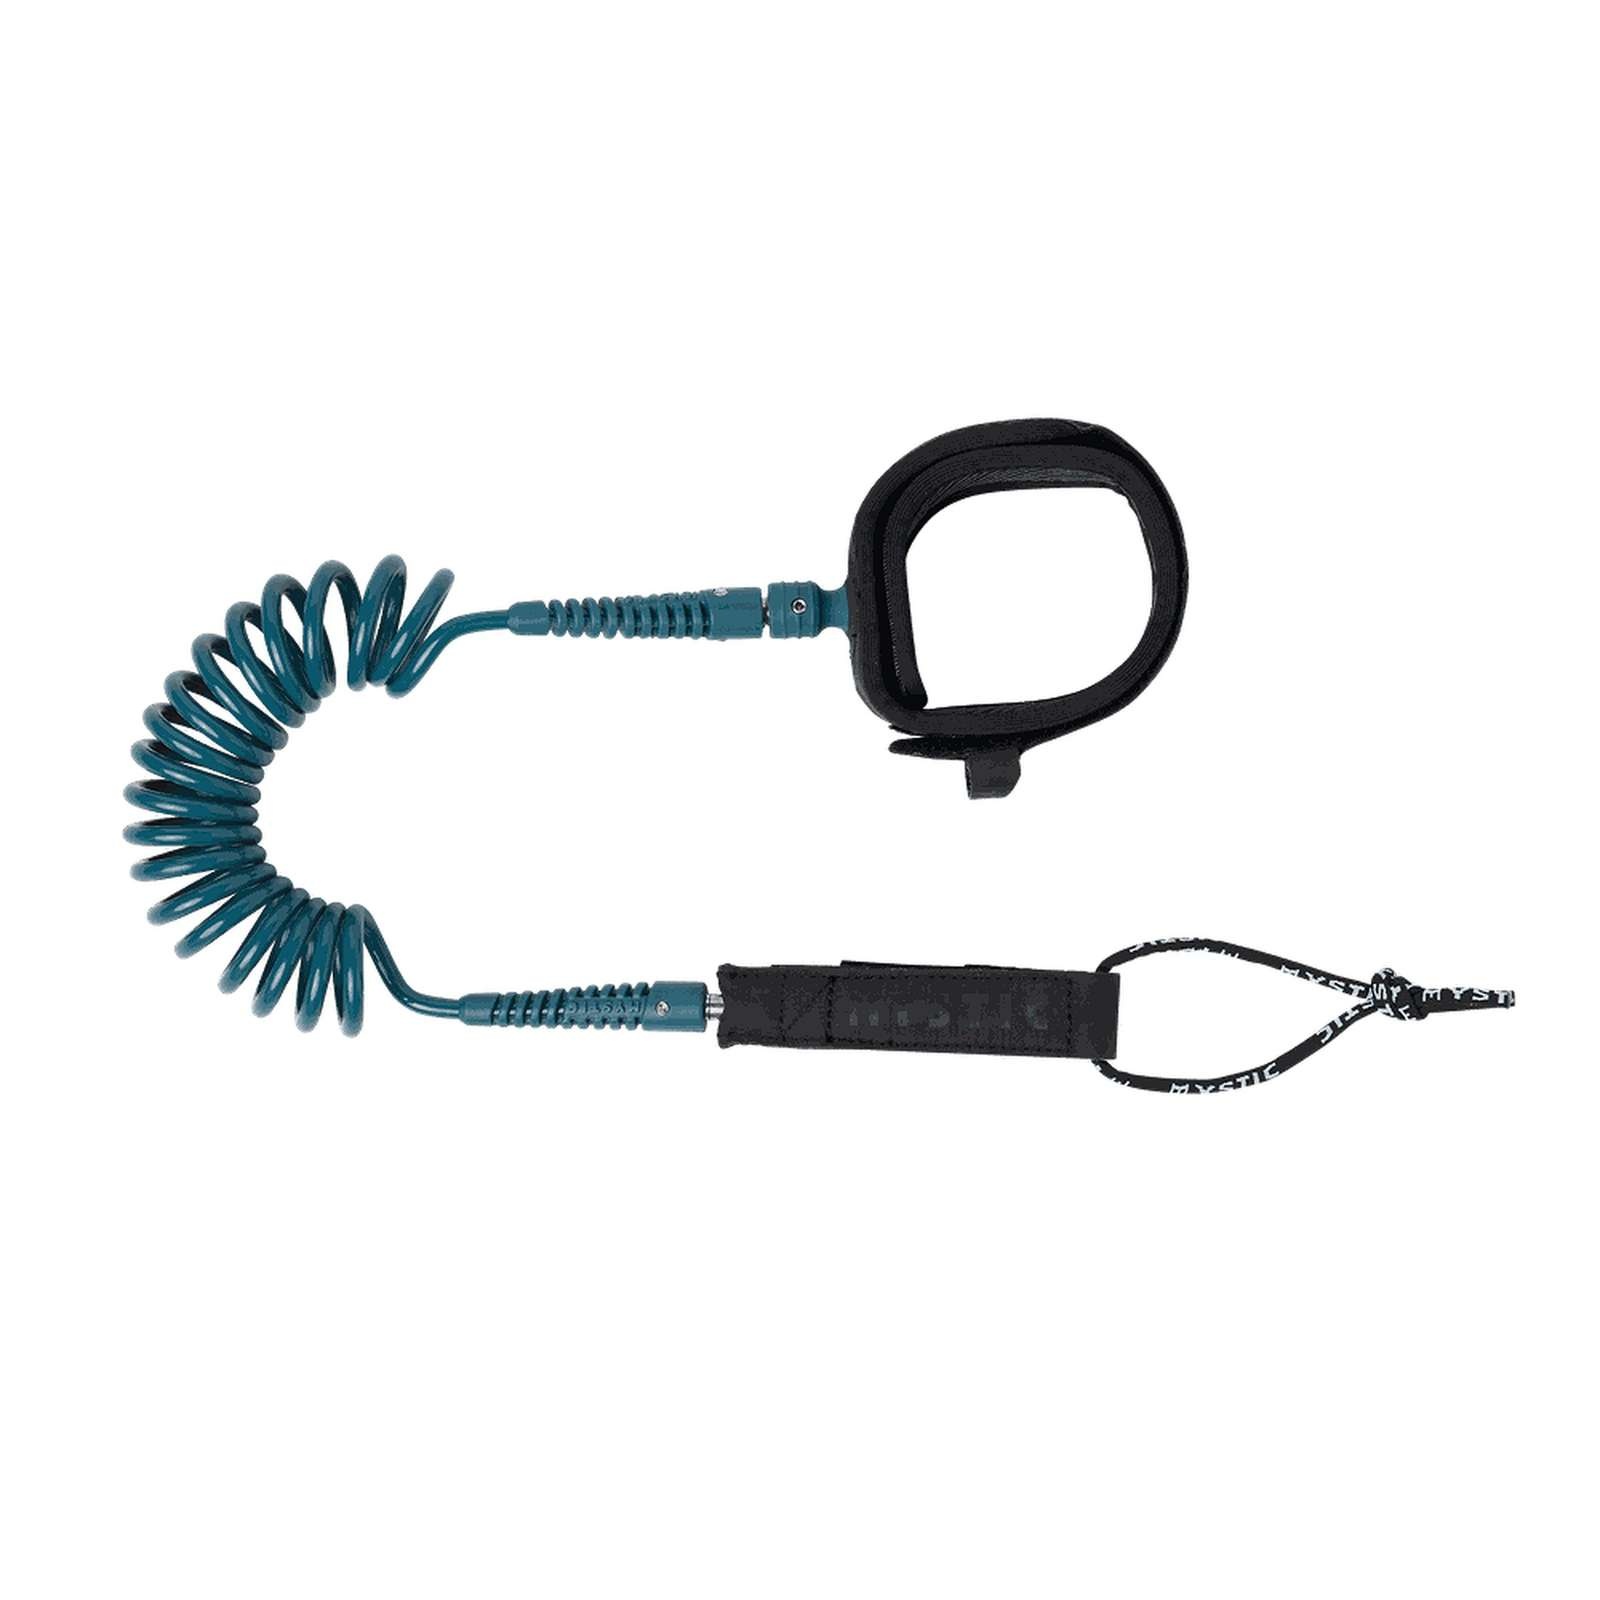
Wing Boardleash Kuitbeen Naar Bord Teal 6ft Mystic 35009_230295_695_6
﻿Wing Boardleash Kuitbeen Naar Bord Teal 6ft Mystic 35009_230295_695_6 Beschrijving: Ervaar ultieme vrijheid en controle tijdens jouw watersportavonturen met de Wing Boardleash Kuitbeen naar Bord in de stijlvolle kleur teal van Mystic. Deze 6ft lange leash is ontworpen om de verbinding tussen jou en je board te optimaliseren, zodat je zonder zorgen kunt genieten van je sessies. Gemaakt van hoogwaardige, slijtvast materialen, biedt deze leash een sterke en betrouwbare constructie die bestand is tegen de kracht van de oceaan. De innovatieve technologieën zorgen voor een lichte en flexibele ervaring, terwijl de ergonomische constructie comfort toevoegt, zelfs bij intensief gebruik. Dankzij de duurzaamheid en de specifieke ontwerpkenmerken is dit product perfect voor zowel recreatieve als competitieve gebruikers. Belangrijkste kenmerken: Gemaakt van hoogwaardige, slijtvast materialen voor optimale duurzaamheid. Innovatieve constructie die flexibiliteit en comfort garandeert. 6ft lengte biedt voldoende speling zonder in te boeten op controle. Ergonomisch ontwerp verhoogt het draagcomfort bij langdurig gebruik. Veiligheidsvoorzieningen die de kans op verwondingen verkleinen. Ideaal voor gebruik in verschillende wateromstandigheden. Vermindert de kans op het verliezen van je board tijdens krachtige golven. Compatibel met diverse watersportaccessoires voor een complete uitrusting. Specificaties: Fabrikant: Mystic SKU: 35009_230295_695_6 Materiaal: Slijtvast synthetisch materiaal Maat/Afmetingen: 6ft Gewicht: Lichtgewicht ontwerp Kleur: Teal Maat: 6ft Categorie: Leashes Leeftijdsgroep: Volwassenen Geslacht: Unisex Aanbevolen gebruik: Deze leashes zijn ideaal voor zowel recreatieve als ervaren watersporters die op zoek zijn naar betrouwbaarheid en prestaties. Perfect voor activiteiten zoals kitesurfen, wingfoilen en andere watersporten waarbij controle over je board essentieel is. De Wing Boardleash presteert het beste onder verschillende omstandigheden, van kalm water tot sterke stromingen. Voor een optimale ervaring kunnen gebruikers de leashes combineren met neopreen sokken of andere accessoires voor een complete setup.
Brand: Mystic
Category: Sporting Goods > Outdoor Recreation > Boating & Water Sports > Kitesurfing > Kiteboard Parts > Kiteboard Lines